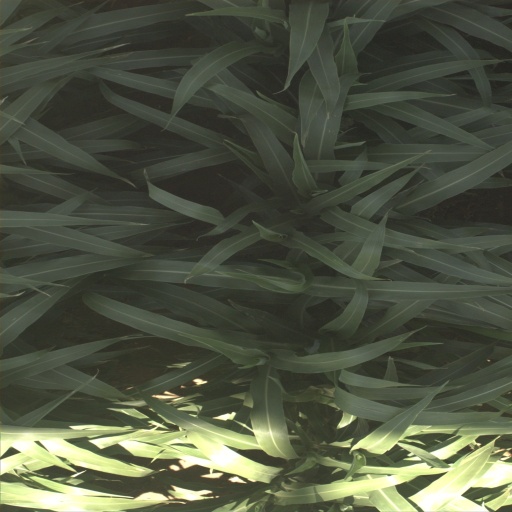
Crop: sorghum